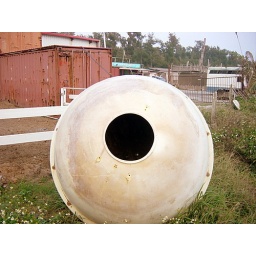
beach at an ping in tainan taiwan horse stable scuba diving009